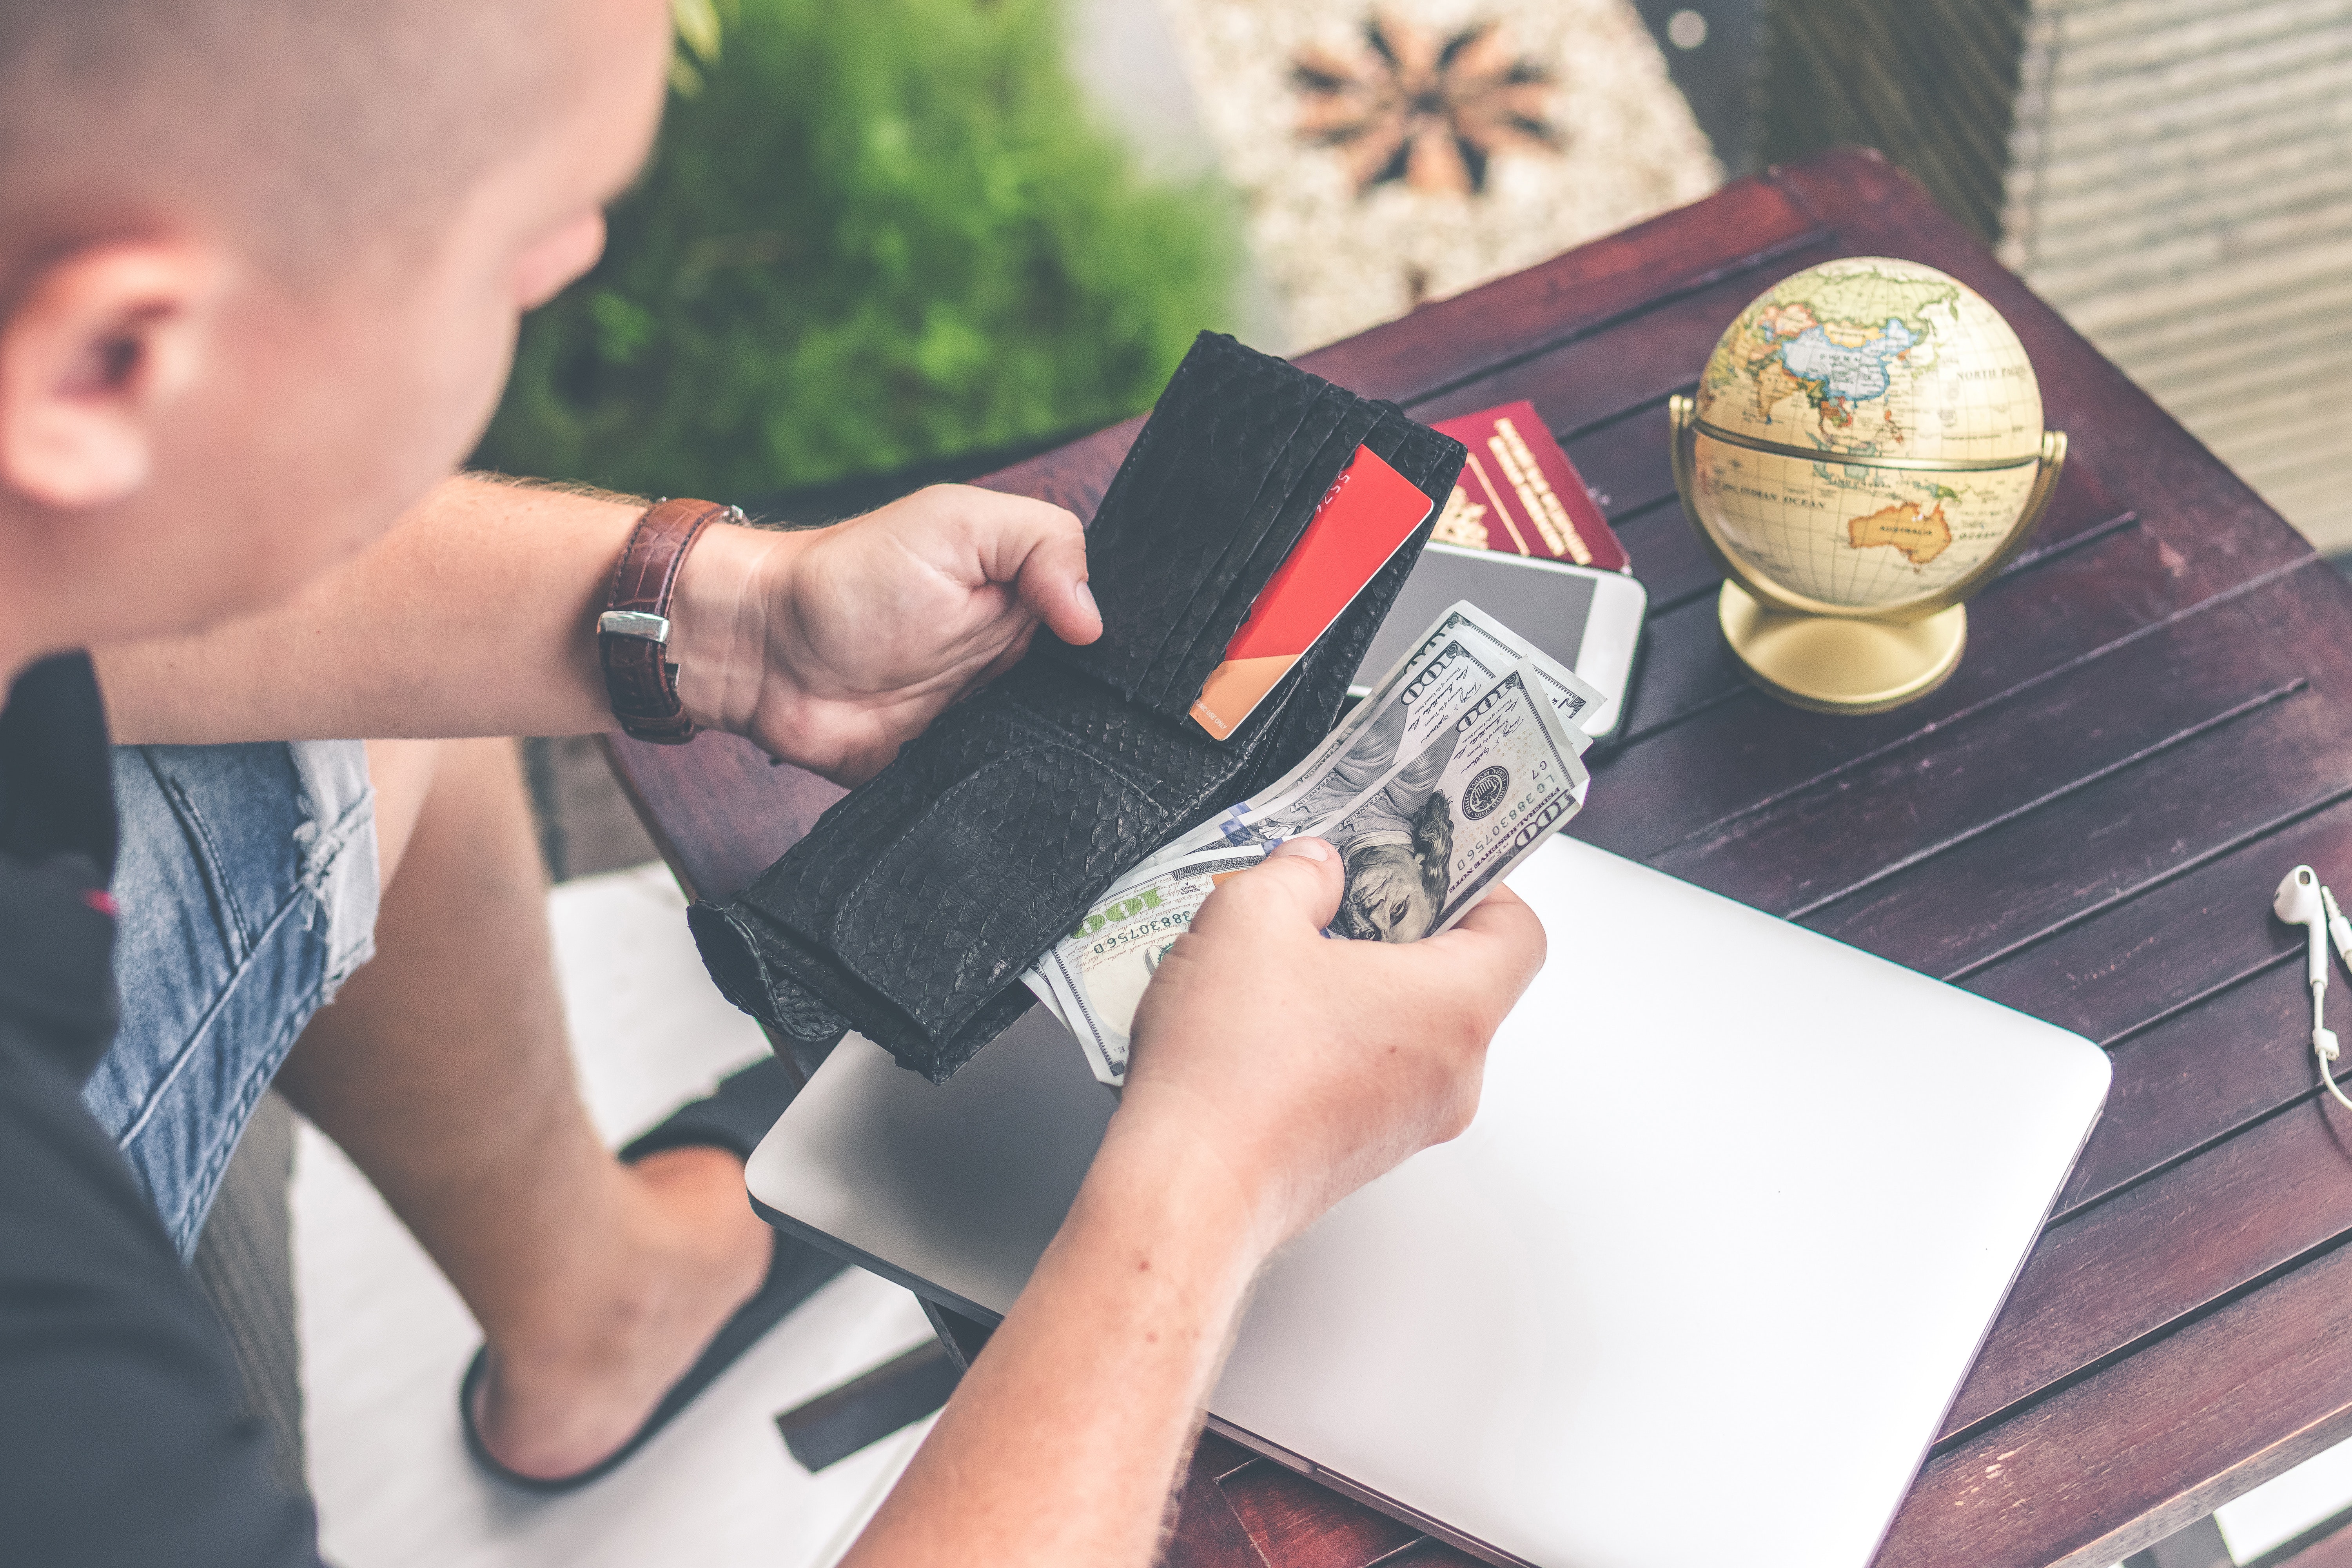
design